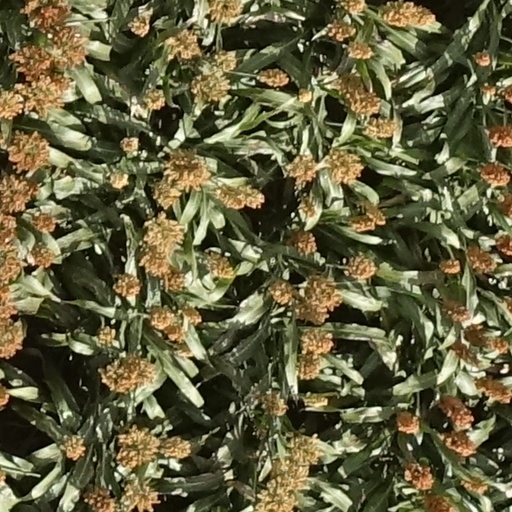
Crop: sorghum